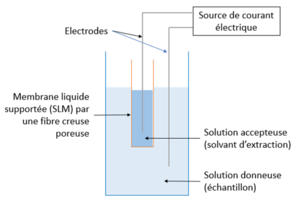
L'extraction électromembranaire est une technique d'extraction liquide-liquide miniaturisée durant laquelle le transfert d’analytes dans le solvant d’extraction est réalisé par diffusion et électro-migration.